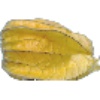
Label: physalis_with_husk